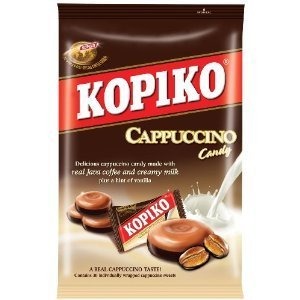
Item Name: Kopiko Cappuccino Candy 120g Pack of 6
Value: 25.38
Unit: Ounce

Price: 21.95